Teresa Dunn

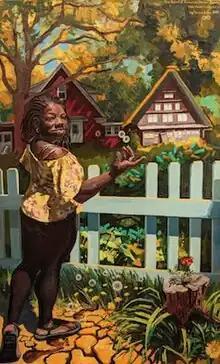
"The Ballad of Ameenah Shareef Asante (Ode to my Ancestors)," 2021, oil on linen.

Teresa Dunn (born 1976) is a Mexican-American painter and educator known for her colorful paintings of people. Raised in rural southern Illinois, her work is often influenced by her racial and cultural heritage. Dunn's work has been exhibited around the United States and is in the permanent collections of institutions including the Dennos Museum Center and the Zillman Art Museum at the University of Maine.